Celleneuve

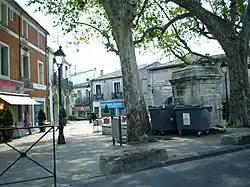
"Place Renaudel" (Renaudel Square) with its fountain and "Cinéma Nestor Burma" movie theater

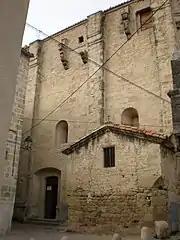
"Eglise Sainte-Croix de Celleneuve" (Holy Cross Church), one of the oldest churches in Montpellier (XIIth c)

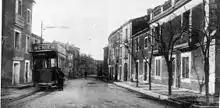
Postcard showing Celleneuve tram terminus on "Avenue de Lodève" in the 1910s, with a Brill traction

Celleneuve ("Cèlanòva" in Occitan) is a part of "Mosson" neighbourhood, in the West of the city of Montpellier, Hérault, France.